Bickford's Australia

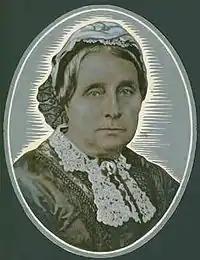
"Anne" Margaret Bickford (née Garrett 1810–1877)

After arriving in Adelaide, South Australia from England in 1839, chemist William Bickford operated a successful apothecary beginning the following year. After his death in 1850, his wife Anne Margret was determined to keep the business running, forming a partnership initially with son Harry Bickford in 1864, "Bickford and Son". In 1871, William Jr joined to form "A. M. Bickford & Sons".